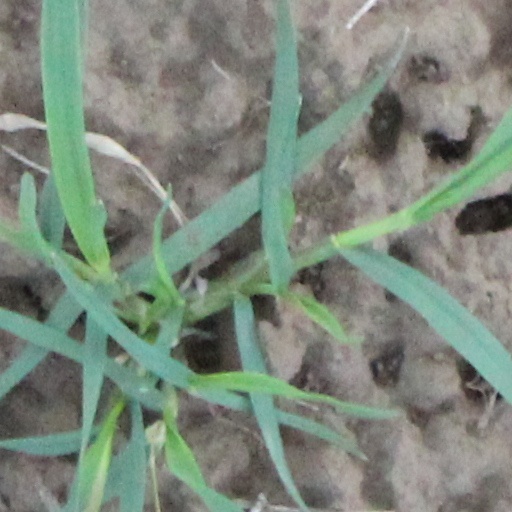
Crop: wheat